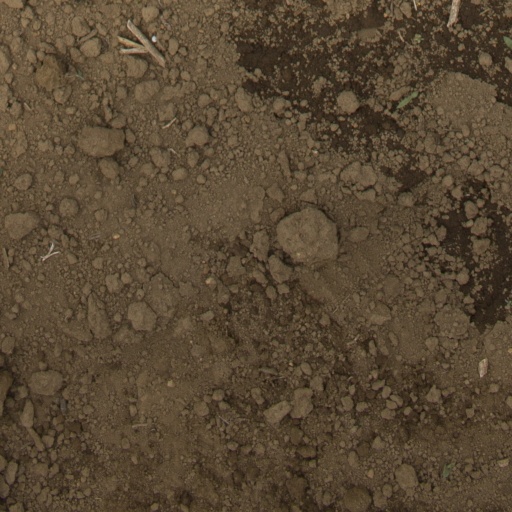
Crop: Jerusalem artichoke